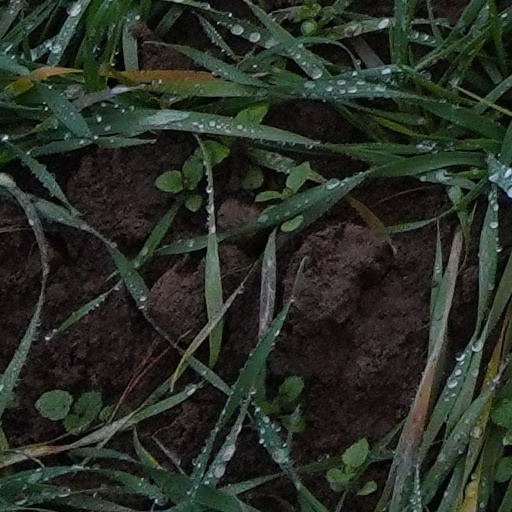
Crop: wheat